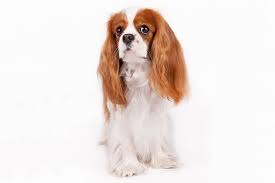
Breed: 207-n000026-Blenheim_spaniel